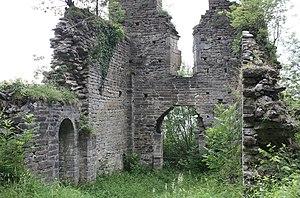
Villelongue - Ancien prieuré Saint-Orens en Lavedan
Villelongue est une commune française située dans le département des Hautes-Pyrénées, en région Occitanie.